Matej Accetto

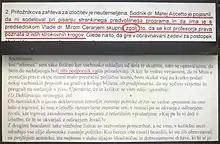
Above: The 2018 Constitutional Court decision, in which Accetto explains that he had not participated in Cerar's political party agenda, and that he only vaguely knew Cerar. Below: Excerpt from one of the 2014 emails by Accetto, revealed in 2019, showing his active involvement in party's agenda development, and his suggestion that he would serve as a "silent supporter".

Accetto was appointed to the Constitutional Court based on the "explicit request by Prime Minister Miro Cerar" who taught at the same faculty of law. In two separate procedures at the Constitutional Court, an activist Vili Kovačič challenged decisions of Cerar and his government. Kovačič asked Accetto to recuse himself, or that the court should recuse him, because he had actively participated in the formation of Cerar's political party, and had contributed in writing of the party's agenda before the party was formally established. Accetto explained that he had never participated in any such activity, and that besides professional academical engagement he had no connections to Cerar or his political party. The Constitutional Court published Accetto's statements in two separate decisions, and based on these statements the court let Accetto be a judge on these cases. His judgment in both decisions was against the position of the government led by Miro Cerar and his political party. On October 14, 2019, in the morning, a website Pozareport.si published scanned copies of email correspondence between Accetto, Cerar, and some other founders of Cerar's political party. In these emails, Accetto extensively suggests political agenda for Cerar's party, and states that he would serve as a "silent supporter" of the group. On the same day, a few hours later, Constitutional Court published a judgment, in which judge Jaklič disclosed that Accetto had several times pressured other judges to decide cases in favour of the Cerar government's decisions or legislation. Several journalists and politicians, and former European Court of Human Rights judge and Constitutional Court judge Bostjan M. Zupančič, stated that Accetto should resign. Former president of the Constitutional Court Ernest Petrič commented that the court should be without a stain and that judge's lying to other judges "the worst thing possible." Constitutional Court judge Marko Šorli confirmed that judges had not known about Accetto's correspondence with Cerar and that Accetto had not informed judges about it. Former judge of the Constitutional Court said at first that the accusations were unfounded, damaging and "unacceptable", and three days later informed the public that he expects Accetto's resignation, if the allegations are proven to be true. Accetto called claims "an attack on me and my integrity" and the president of the Constitutional Court Rajko Knez called them "unsubstantiated". Vili Kovačič held asked for resignation of three judges, namely Accetto, Knez, and Špelca Mežnar.